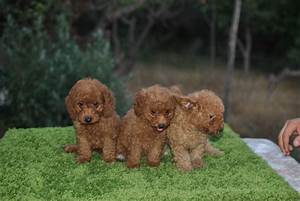
Label: dog